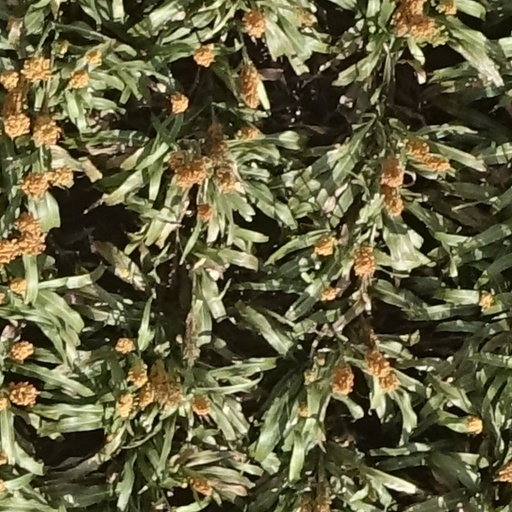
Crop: sorghum